Pierre Amiot

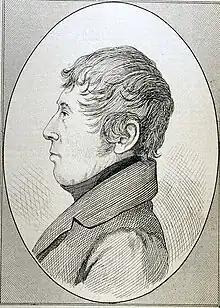

Pierre Amiot (March 9, 1781 – January 31, 1839) was a farmer, businessman and political figure in Lower Canada. He represented Surrey from 1813 to 1830 and then Verchères from 1830 to 1838 in the Legislative Assembly of Lower Canada.